Digitalis thapsi

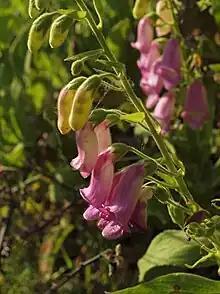
Growing in its native Spain

"Digitalis thapsi" is a perennial plant. Its yellow-green leaves are ovate to oblong in shape and decurrent, with winged bases. The flowers, stems and leaves are covered with a dense indumentum of tiny hairs, giving them a soft appearance. These yellow-green hairs (trichomes) are exclusively glandular. The entire plant is very sticky (glutinose). It is caespitose, meaning it grows with its large leaves tightly arranged into one, or a number, of rosettes growing at or just above ground level. In older plants the base becomes woody and highly branched at ground level, so that a single plant has multiple rosettes. The green, round to slightly angular stems grow to (30-)50 to 80(-100)cm in height before they start to flower. The stems are similarly entirely covered in glandular hairs; these are present in two forms: short and subsessile, or much longer, 0.4 to 0.6mm.